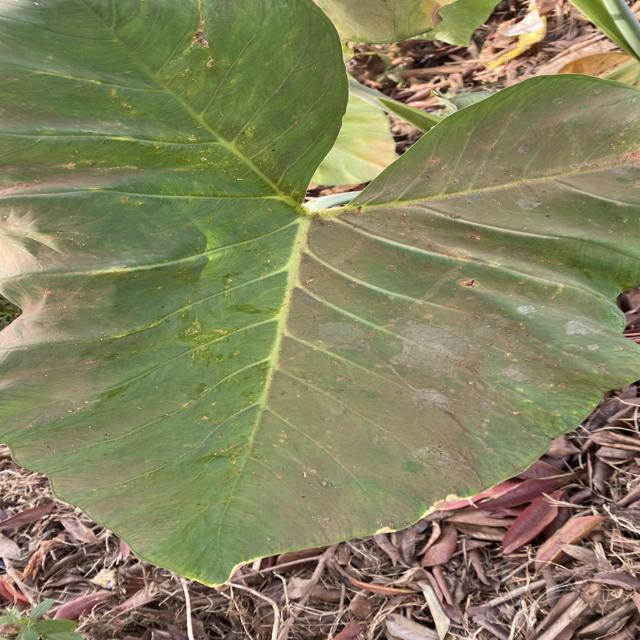
Label: Early_Blight